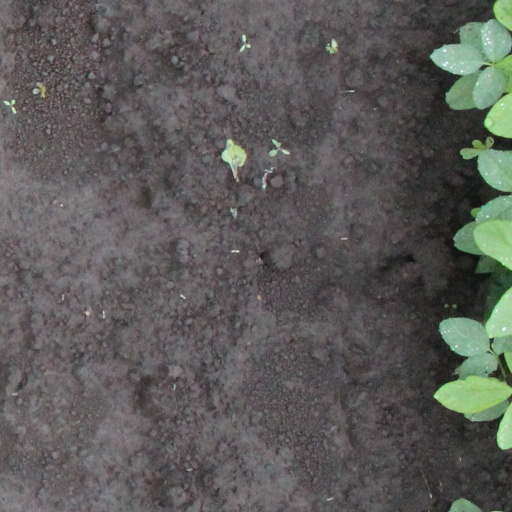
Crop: soybean